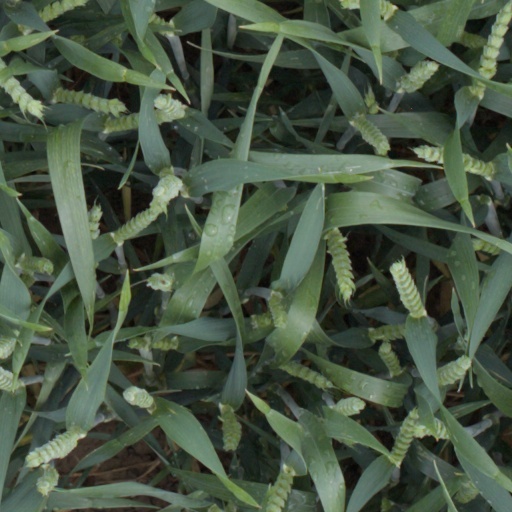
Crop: wheat